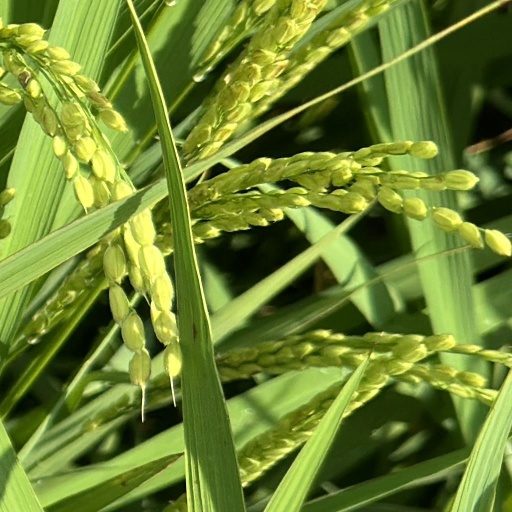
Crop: rice